Gone Baby Gone

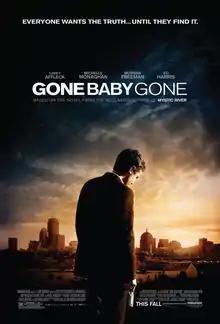
Theatrical release poster

Gone Baby Gone is a 2007 American neo-noir crime thriller film directed by Ben Affleck in his directorial debut. Affleck co-wrote the screenplay with Aaron Stockard based on the 1998 novel of the same name by Dennis Lehane. The film stars Casey Affleck and Michelle Monaghan as two Boston private investigators hunting for a young girl abducted from her single mother's apartment in Dorchester. The supporting cast includes Morgan Freeman, Ed Harris, and Amy Ryan. It was the final film to be released by The Ladd Company before its closure on December 19, 2007.